List of songs recorded by Guns N' Roses

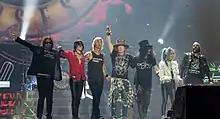
Guns N' Roses onstage in 2017.

Guns N' Roses is an American hard rock band originally formed in 1985 by members of Hollywood Rose and L.A. Guns. After signing with Geffen Records in 1986, the band released its debut album "Appetite for Destruction" in 1987. All songs on the album were credited as written by the full band, composed of vocalist Axl Rose, guitarists Slash and Izzy Stradlin, bassist Duff McKagan and drummer Steven Adler, while "It's So Easy" was co-written by West Arkeen and "Anything Goes" was co-written by Chris Weber, formerly of Hollywood Rose. The following year saw the release of the band's second album "G N' R Lies", made up of all four tracks from 1986's "Live ?!*@ Like a Suicide" EP and four acoustic-based tracks.